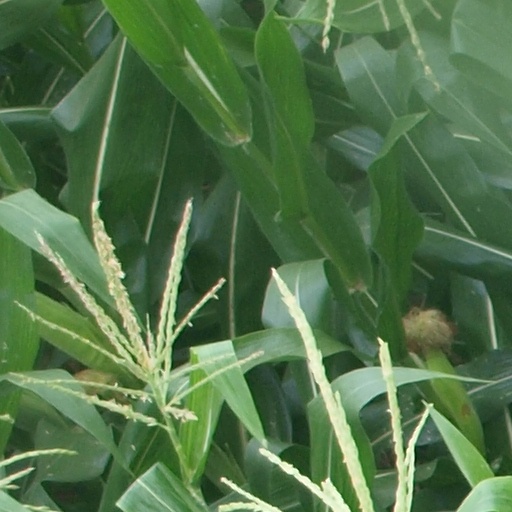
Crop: maize; corn